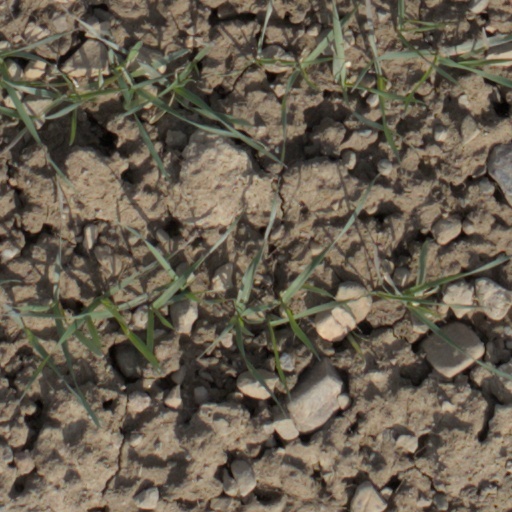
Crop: wheat